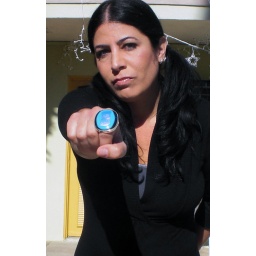
I've Got the Blues - adjustable ring - fused dichroic glass - set in 9.25 sterling silver